Fantasy No. 1 with Fugue (Mozart)

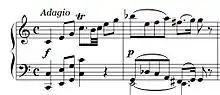
Bars 1 and 2

Fantasy No. 1 with Fugue in C major ("Fantasie" in German), or: Prelude and Fugue, K. 394, is a 1782 composition for solo piano by Wolfgang Amadeus Mozart which he wrote down at the insistence of his wife Constanze (Mozart usually improvised fugues; the title "Fantasia" is not Mozart's and is misleading in view of the obviously baroque structure of the piece). The work was written at a time in Mozart's life when his preoccupation with the polyphonic techniques of the Baroque era had triggered a lasting creative crisis, forcing him to come to terms individually with his great idols Johann Sebastian Bach and George Frideric Handel.